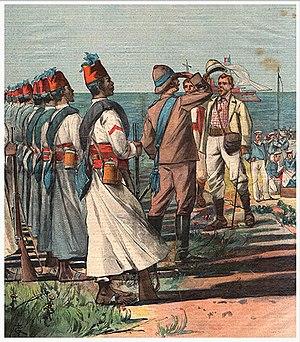
L'incident de Raheita (Rahayto/Rehayto) - La Canonnière française Scorpion débarque sur la côte de Raheita - Érythrée - 1898, Gravure sur bois imprimée en chromotypographie. Anonyme. Texte au verso
Le sultanat de Rehayto est une ancienne entité politique de la Corne de l'Afrique.